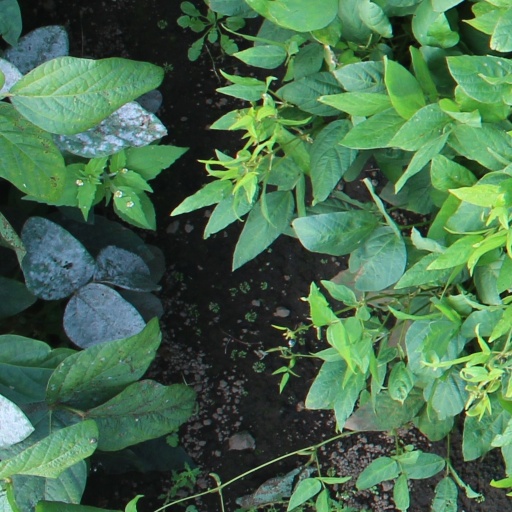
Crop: soybean